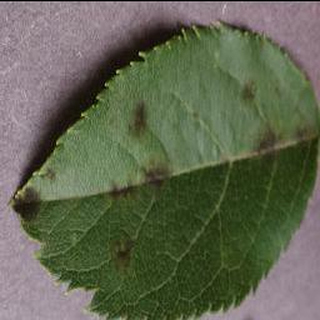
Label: apple_apple_scab